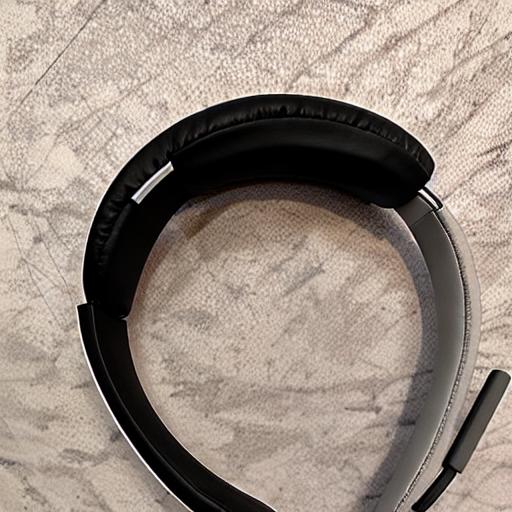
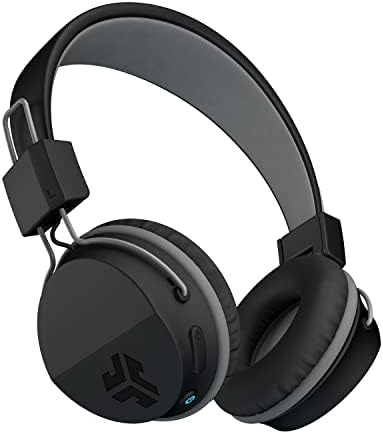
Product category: headphones
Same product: no